Zaven Kouyoumdjian

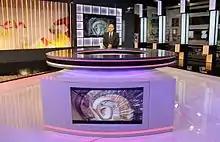
Mr. Zaven Kouyoumdjian during one of his episodes at the Future Television studios

In 1992, he joined Télé Liban as a news reporter and late-night news anchor. Soon afterwards, he became Télé Liban’s face for news through its promotional campaign "Aban An Jad", by Saatchi & Saatchi . In 1994, he was assigned to be TL's news correspondent at the Presidential Palace in Baabda. He started his first weekly talk show, ""5/7"" in 1995, and his investigative journalism made him a household name in Lebanon. Within the show's first year, Zaven was making headlines through the controversial issues he investigated, such as the toxic wastes scandal, the Israeli kidnapping of Mustafa Dirani, and the ban of the Lebanese Forces.""5/7"" became Télé Liban's longest-running talk show in the 1990s, scoring the highest rating for a single talk show episode in 1996.